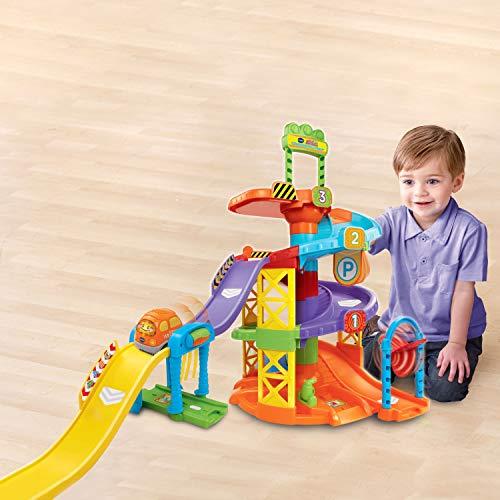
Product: VTech Go! Go! Smart Wheels Spinning Spiral Tower Playset
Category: Toys & Games | Play Vehicles | Vehicle Playsets
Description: VTech Go Go Smart Wheels and Animals track pieces can be connected for maximum play; a great early learning center for children ages 1 to 5.
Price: $29.99
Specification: ProductDimensions:12.6x20.7x28.1inches|ItemWeight:4.04pounds|ShippingWeight:5.69pounds(Viewshippingratesandpolicies)|ASIN:B00K89KPFS|Itemmodelnumber:80-152700|Manufacturerrecommendedage:12months-5years|Batteries:2AAAbatteriesrequired.